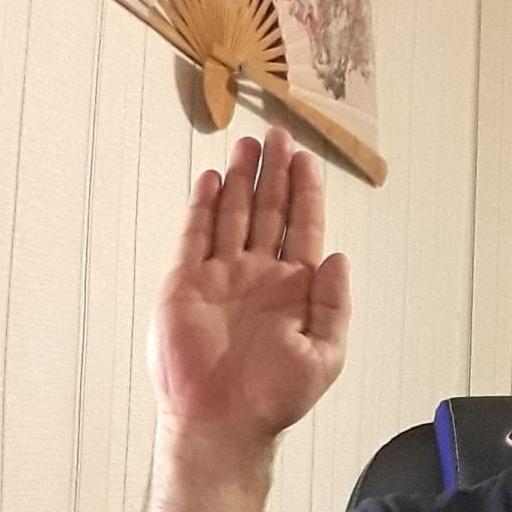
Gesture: stop